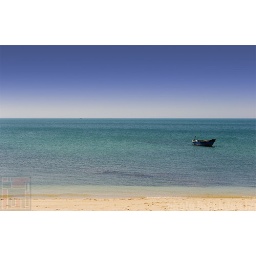
A lonely boat at the beach near Mui Ne, Vietnam.